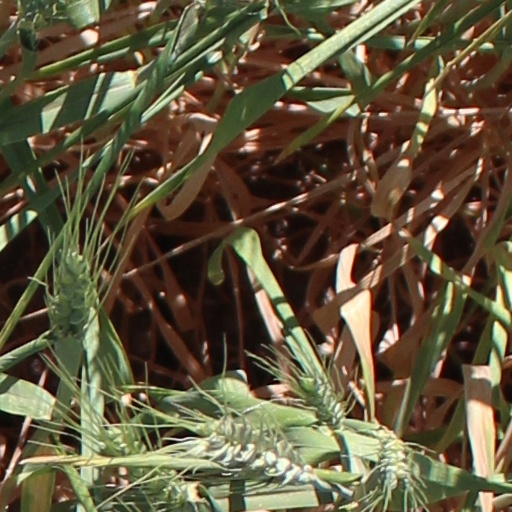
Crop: wheat